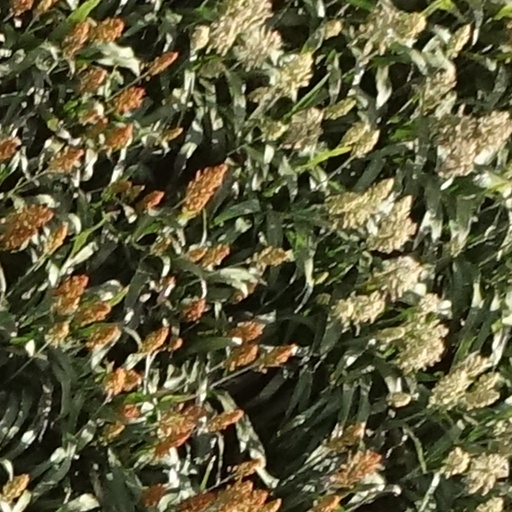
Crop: sorghum